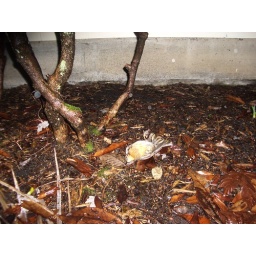
bird that fell from sky in Oly 002